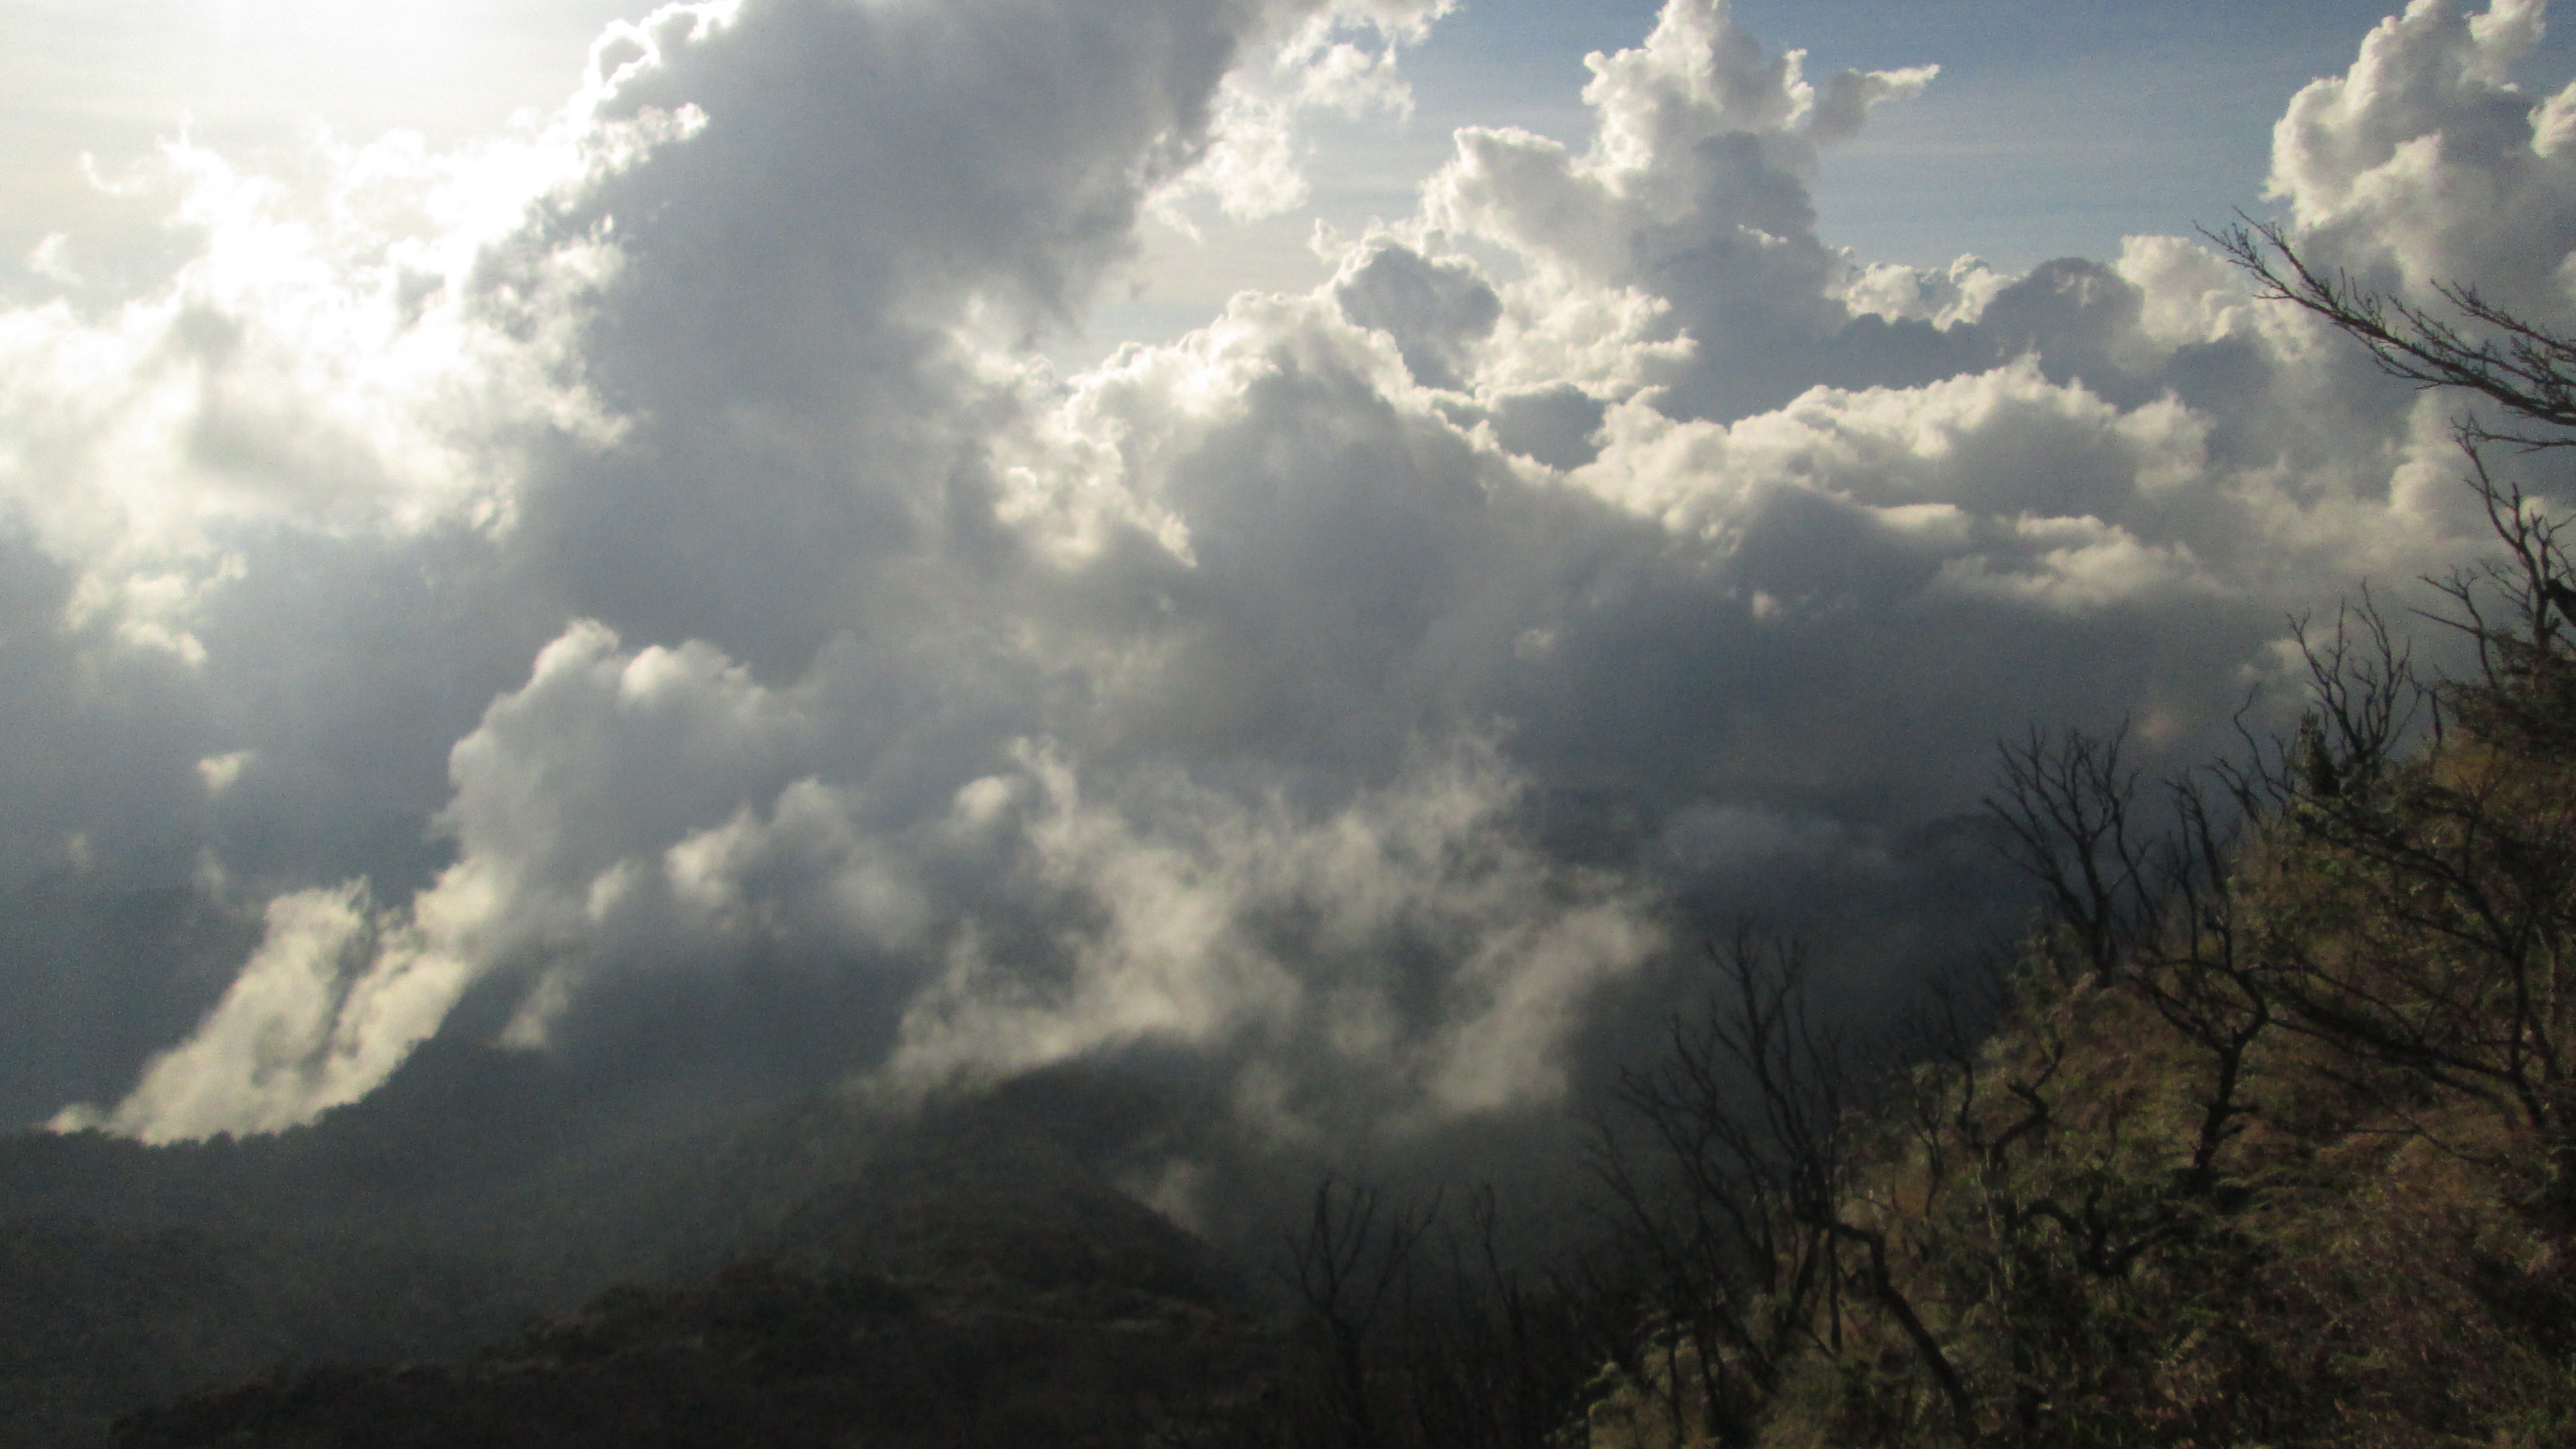
nature, mountain, cloud, sky, sun, sunlight, morning, hill, atmosphere, mountain range, weather, cumulus, meteorological phenomenon, atmospheric phenomenon, atmosphere of earth, mountainous landforms